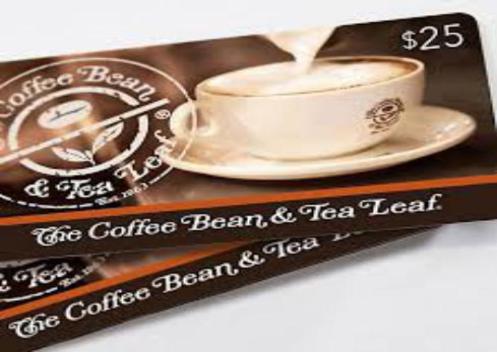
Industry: Food